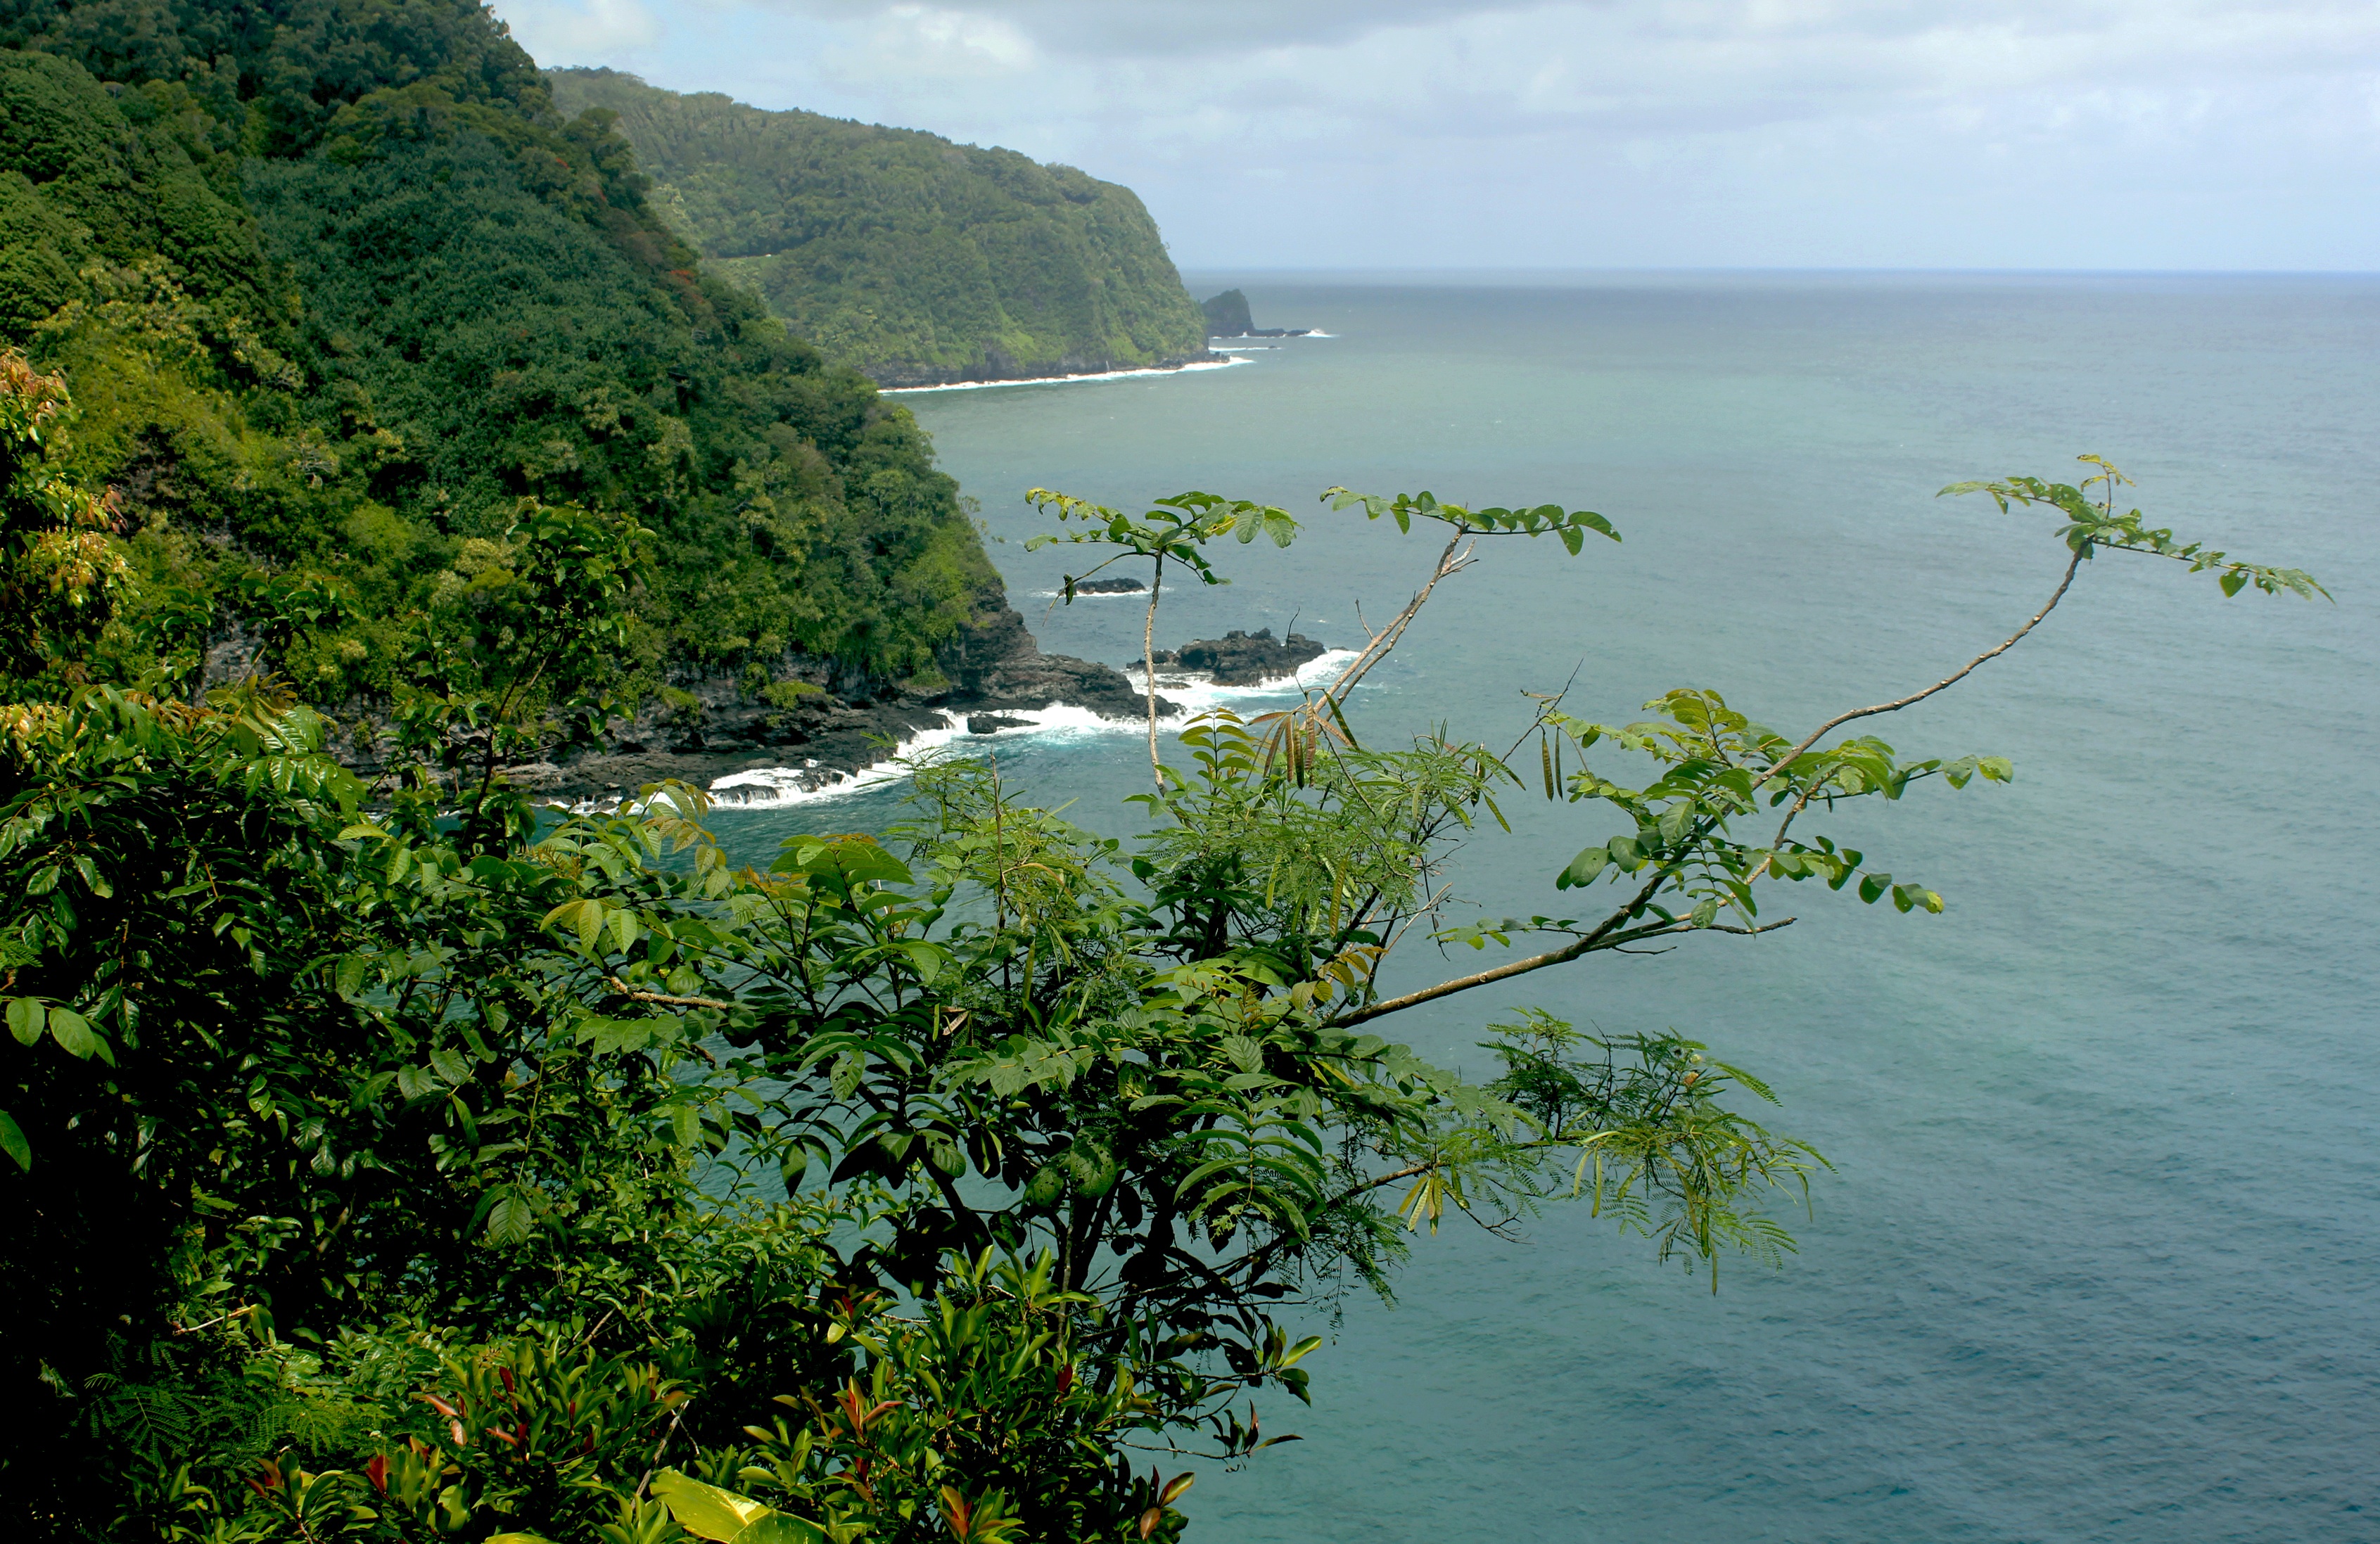
beach, sea, coast, water, ocean, shore, lake, cliff, cove, jungle, bay, island, reservoir, terrain, body of water, caribbean, habitat, tropics, ecosystem, islet, geographical feature